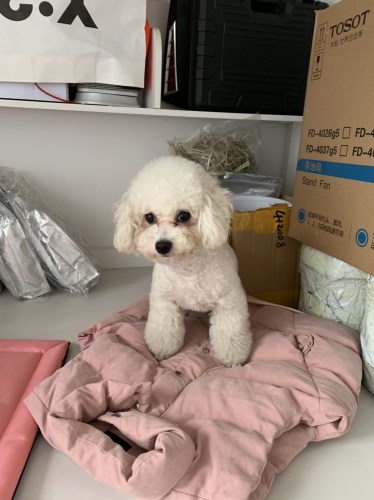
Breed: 3083-n000117-Bichon_Frise